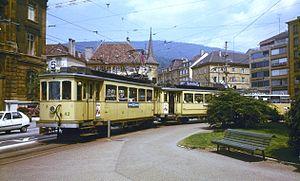
La Compagnie des tramways de Neuchâtel est créée en 1898 pour construire et exploiter un réseau de tramway dans la ville de Neuchâtel, en Suisse. En 1971, le 24 septembre, l'entreprise disparait et devient les Transports publics du littoral neuchâtelois.